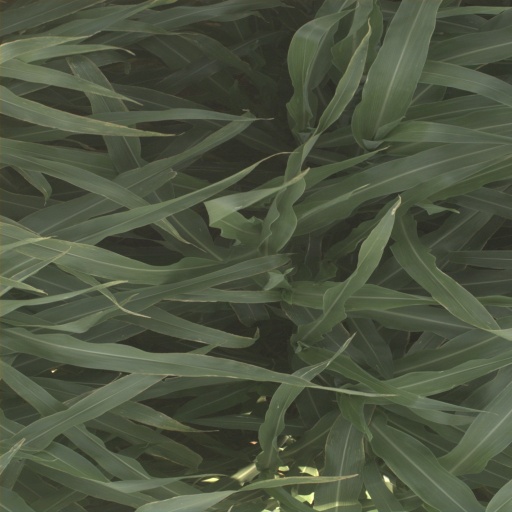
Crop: sorghum